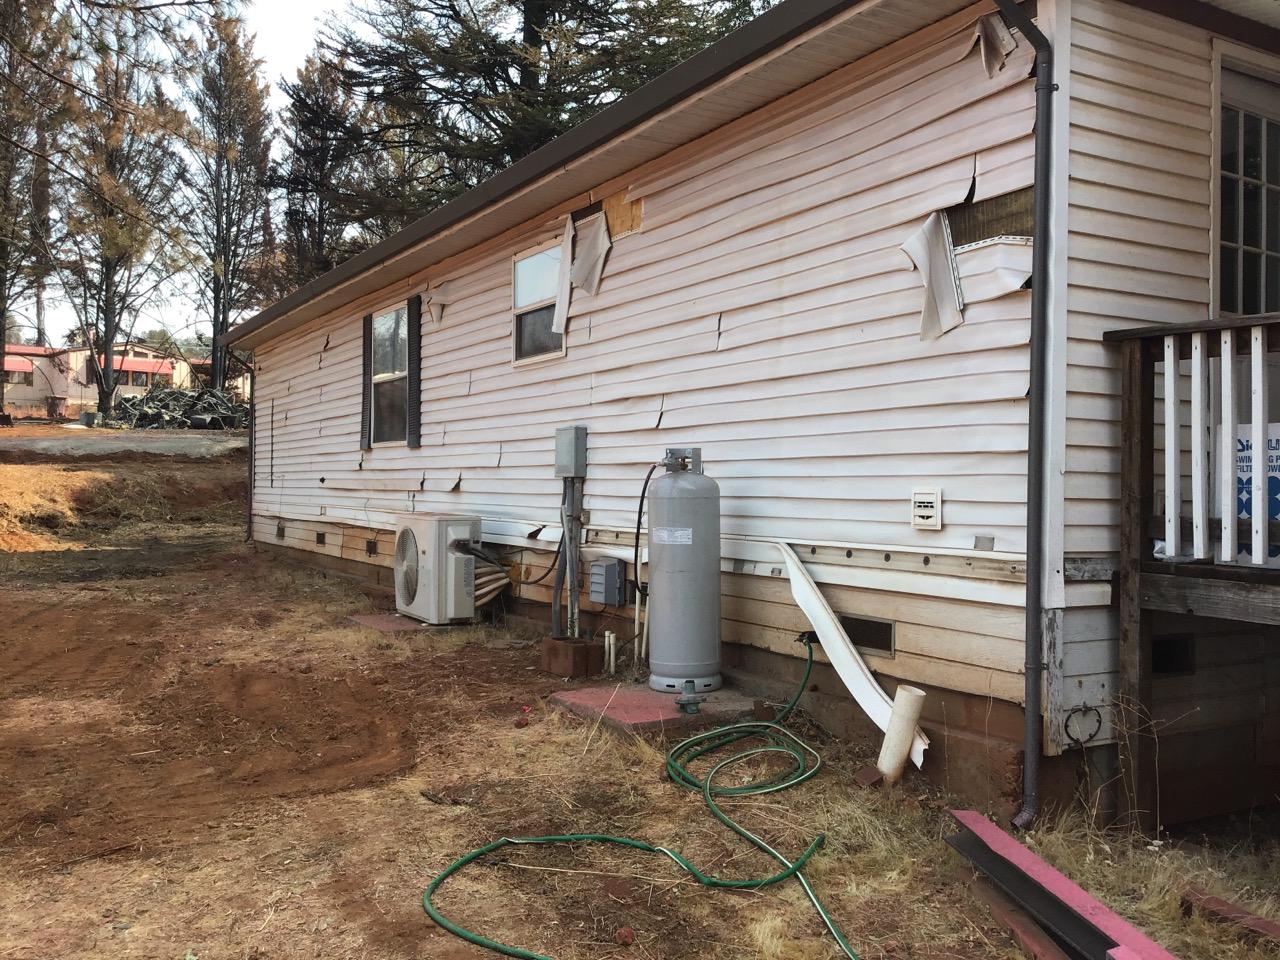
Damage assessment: minor